Néstor Martín-Fernández de la Torre

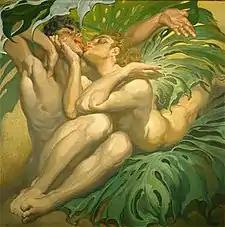
Spring (1910)

He began his artistic development at the age of seven, when he attended the "Colegio San Agustín" and was given drawing lessons by Nicolás Massieu (1876–1954), who would later become a well-known painter. In 1899, he received his first formal art instruction from the peripatetic Spanish landscape painter Eliseu Meifrèn.